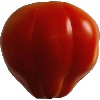
Label: Tomato 1